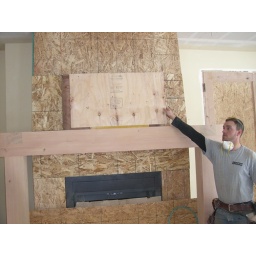
The view of the tv standing up near the window wall.